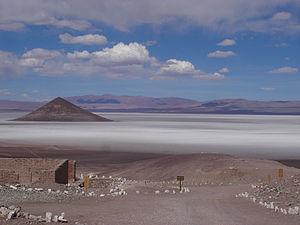
Cono de Arita en Salar d'Arizaro, Province de Salta (Argentine). Lietuvių: Cono de Arita Arisaro druskos lygumoje, Saltos provincija (Argentina).